Landscape lighting

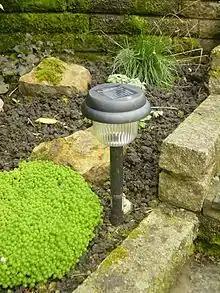
A solar lamp in a private garden

There are many different types of landscape lighting systems, controls and switching, wiring connections, fixture types, functions-purposes-styles, and light sources.